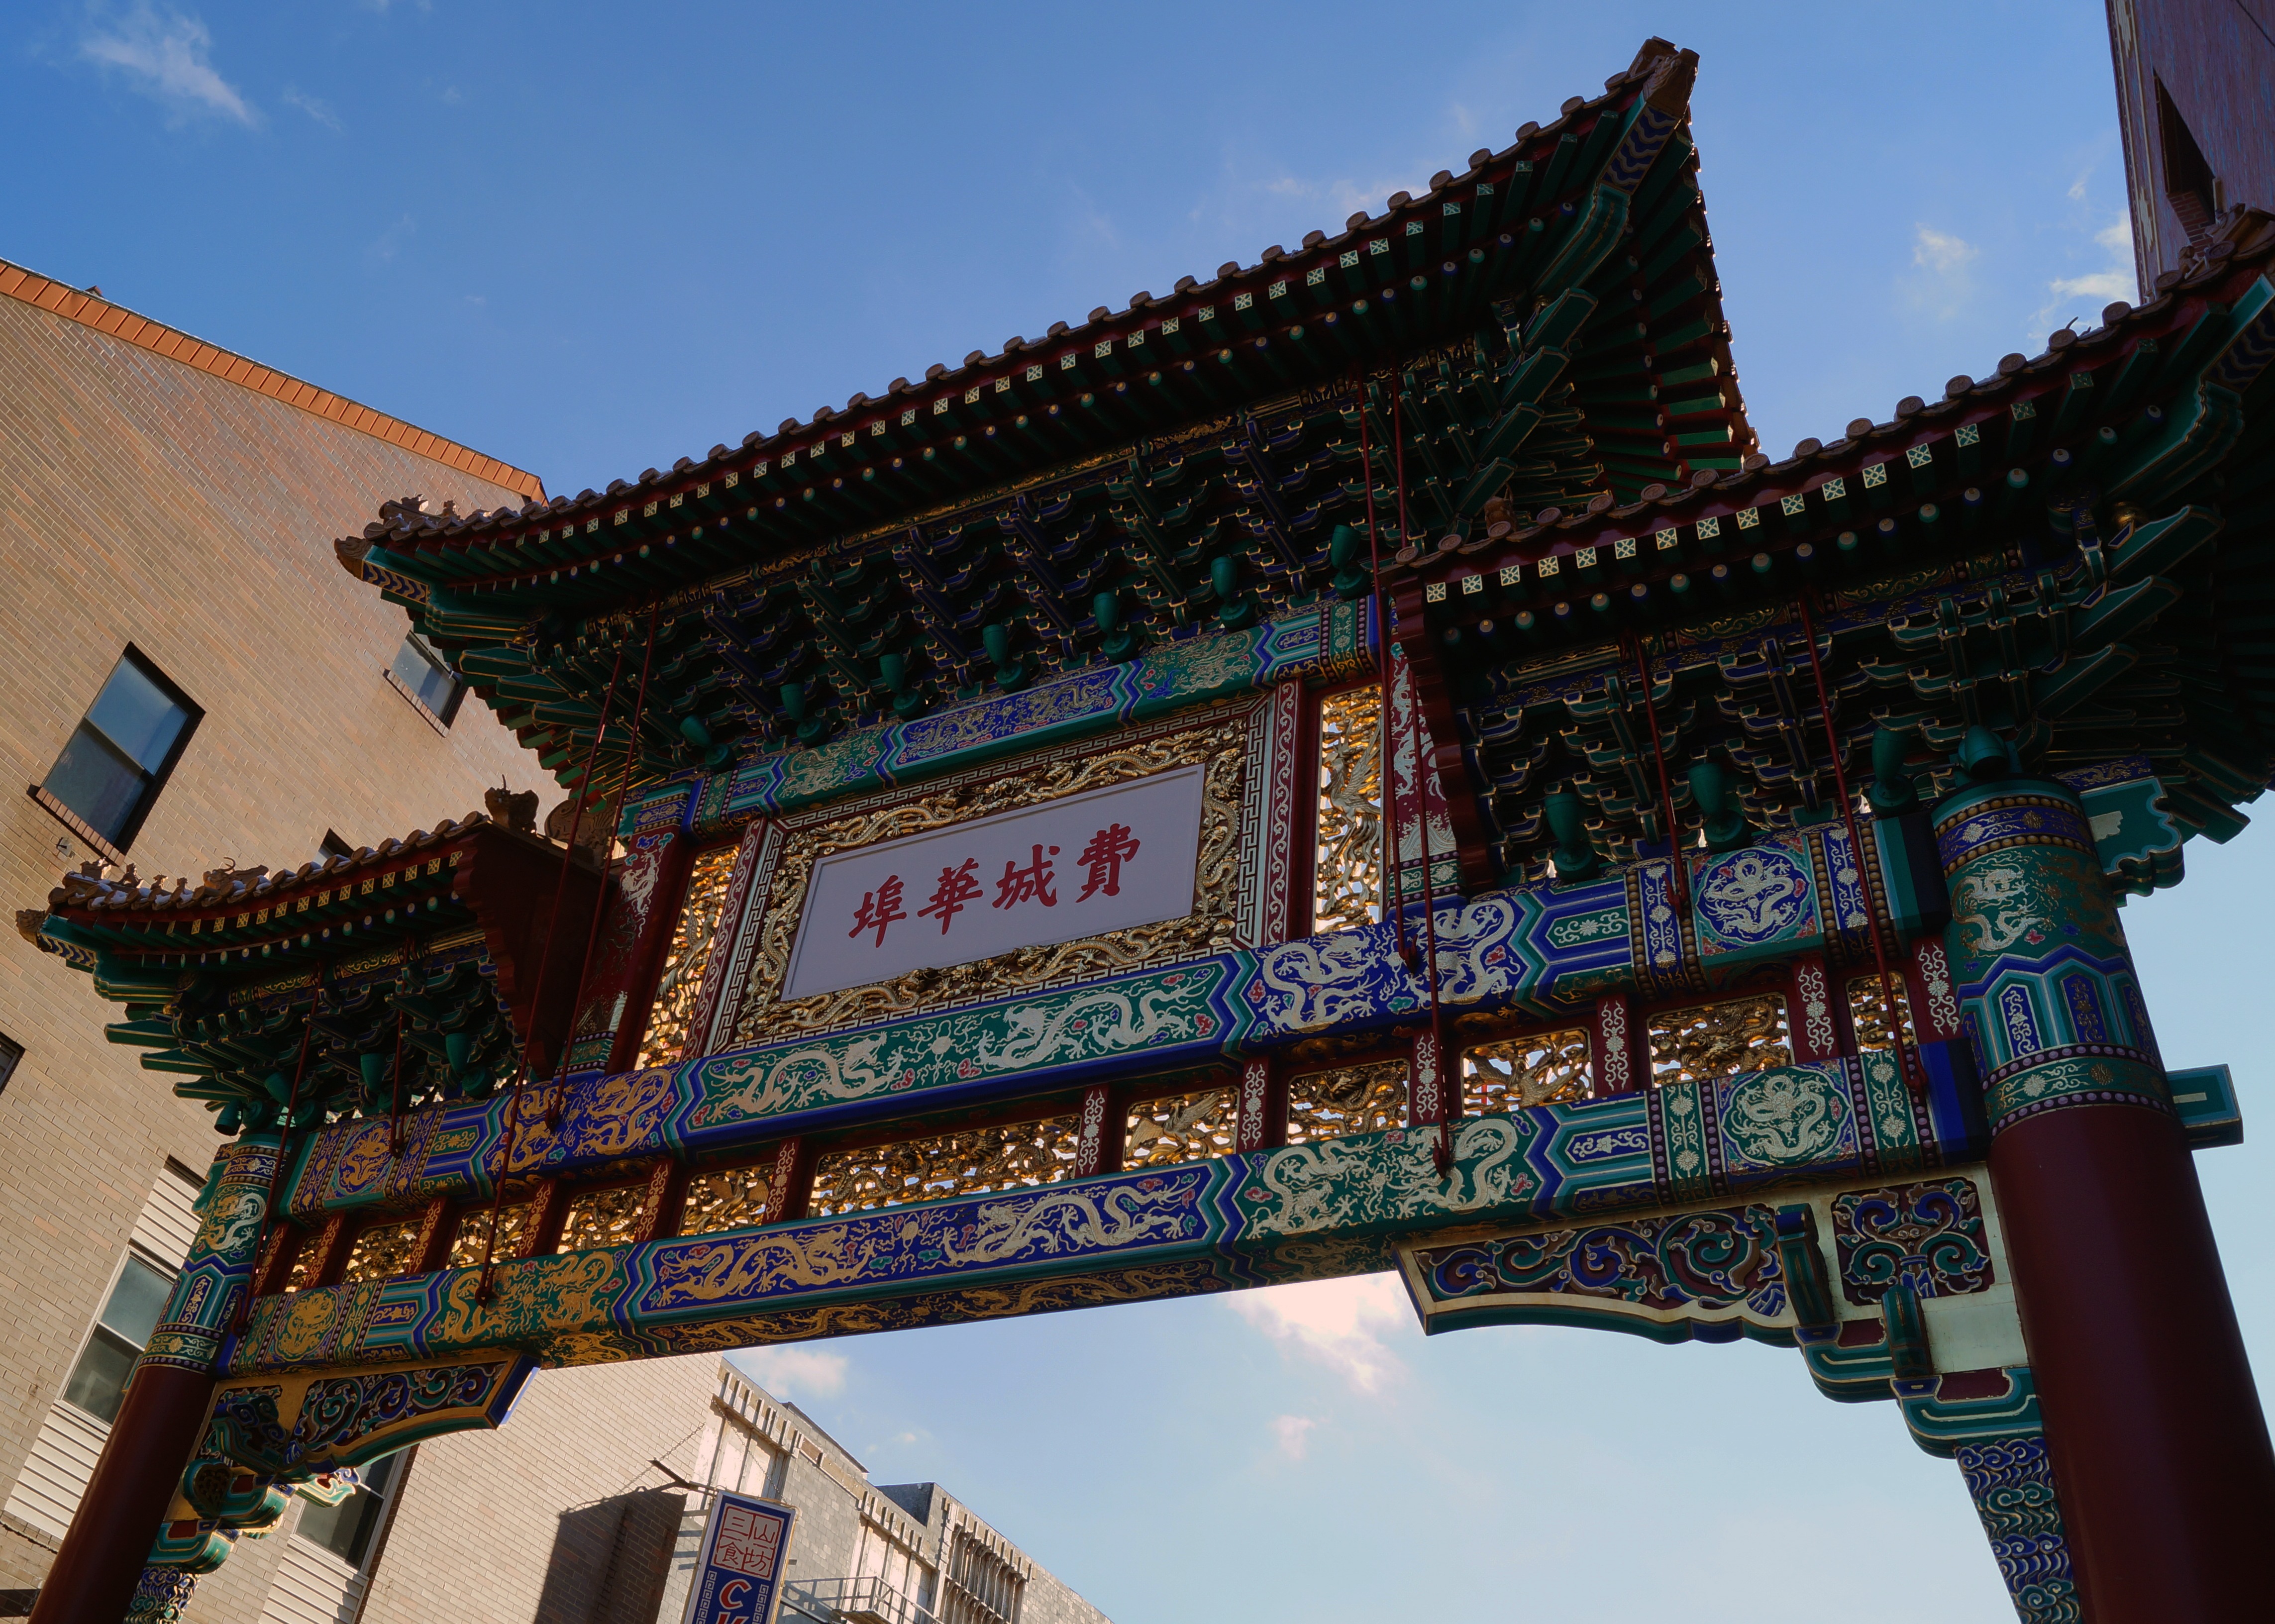
building, palace, travel, sign, chinese, tower, banner, landmark, tourism, place of worship, temple, archway, pennsylvania, shrine, chinese architecture, chinatown, philadelphia, wat, gateway, hindu temple, historic site